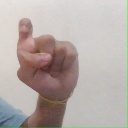
अक्षर: इ